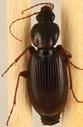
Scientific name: Synuchus impunctatus
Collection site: Harvard Forest & Quabbin Watershed NEON (HARV), plot HARV_008